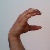
The image shows a hand gesture representing the letter 'C' in Indian Sign Language.